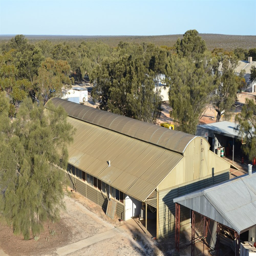
looking down from on top of the water tower